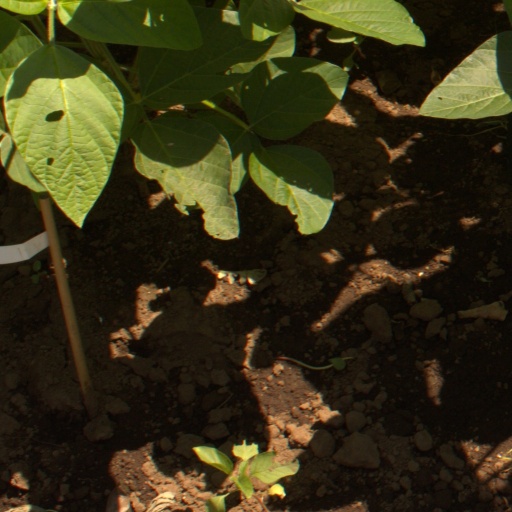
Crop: soybean